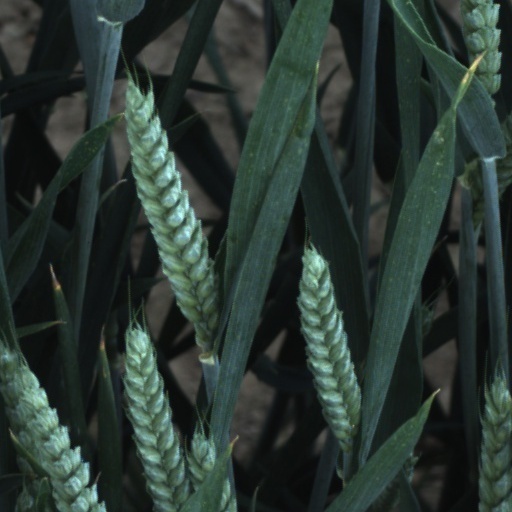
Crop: wheat